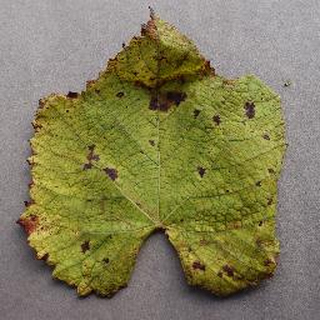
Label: grape_leaf_blight